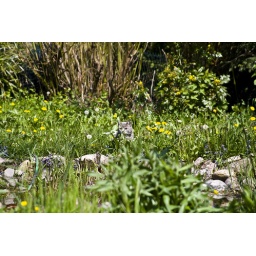
This cat was staring at the fish in the koi pond.